Cappadocia

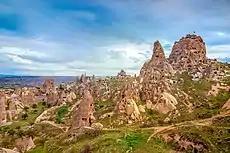
Fairy chimneys in Uçhisar, Cappadocia.

Cappadocia lies in eastern Anatolia, in the heartland of what is now Turkey. The relief consists of a high plateau over 1000 m in altitude that is pierced by volcanic peaks, with Mount Erciyes (ancient Argaeus) near Kayseri (ancient Caesarea) being the tallest at . The boundaries of historical Cappadocia are vague, particularly towards the west. To the south, the Taurus Mountains form the boundary with Cilicia and separate Cappadocia from the Mediterranean Sea. To the west, Cappadocia is bounded by the historical regions of Lycaonia to the southwest, and Galatia to the northwest. Due to its inland location and high altitude, Cappadocia has a markedly continental climate, with hot dry summers and cold snowy winters. Rainfall is sparse and the region is largely semi-arid.